Question: Please indicate a possible affordance area of baseball bat that can be used for hitting
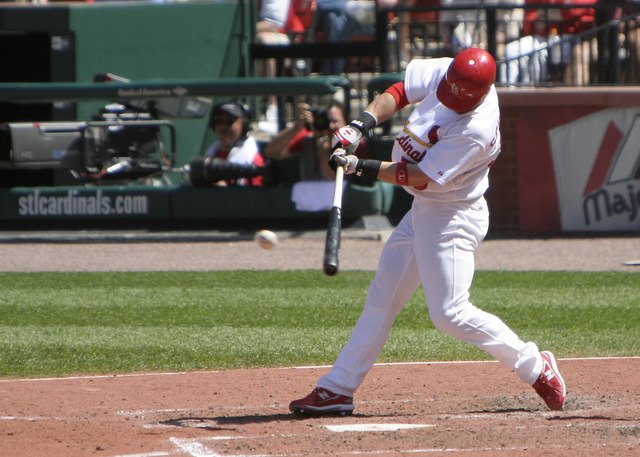
Answer: [323.5, 210, 351.5, 271]